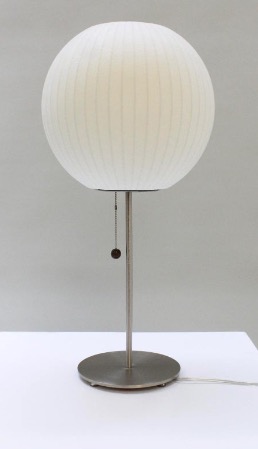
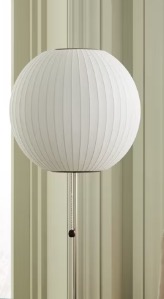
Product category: misc
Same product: yes